Bud Spencer

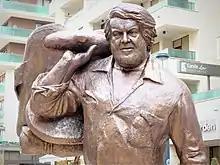
Bud Spencer's memorial statue in downtown Budapest

Spencer posthumously received the "America Award" in 2018 from the Italy–USA Foundation.